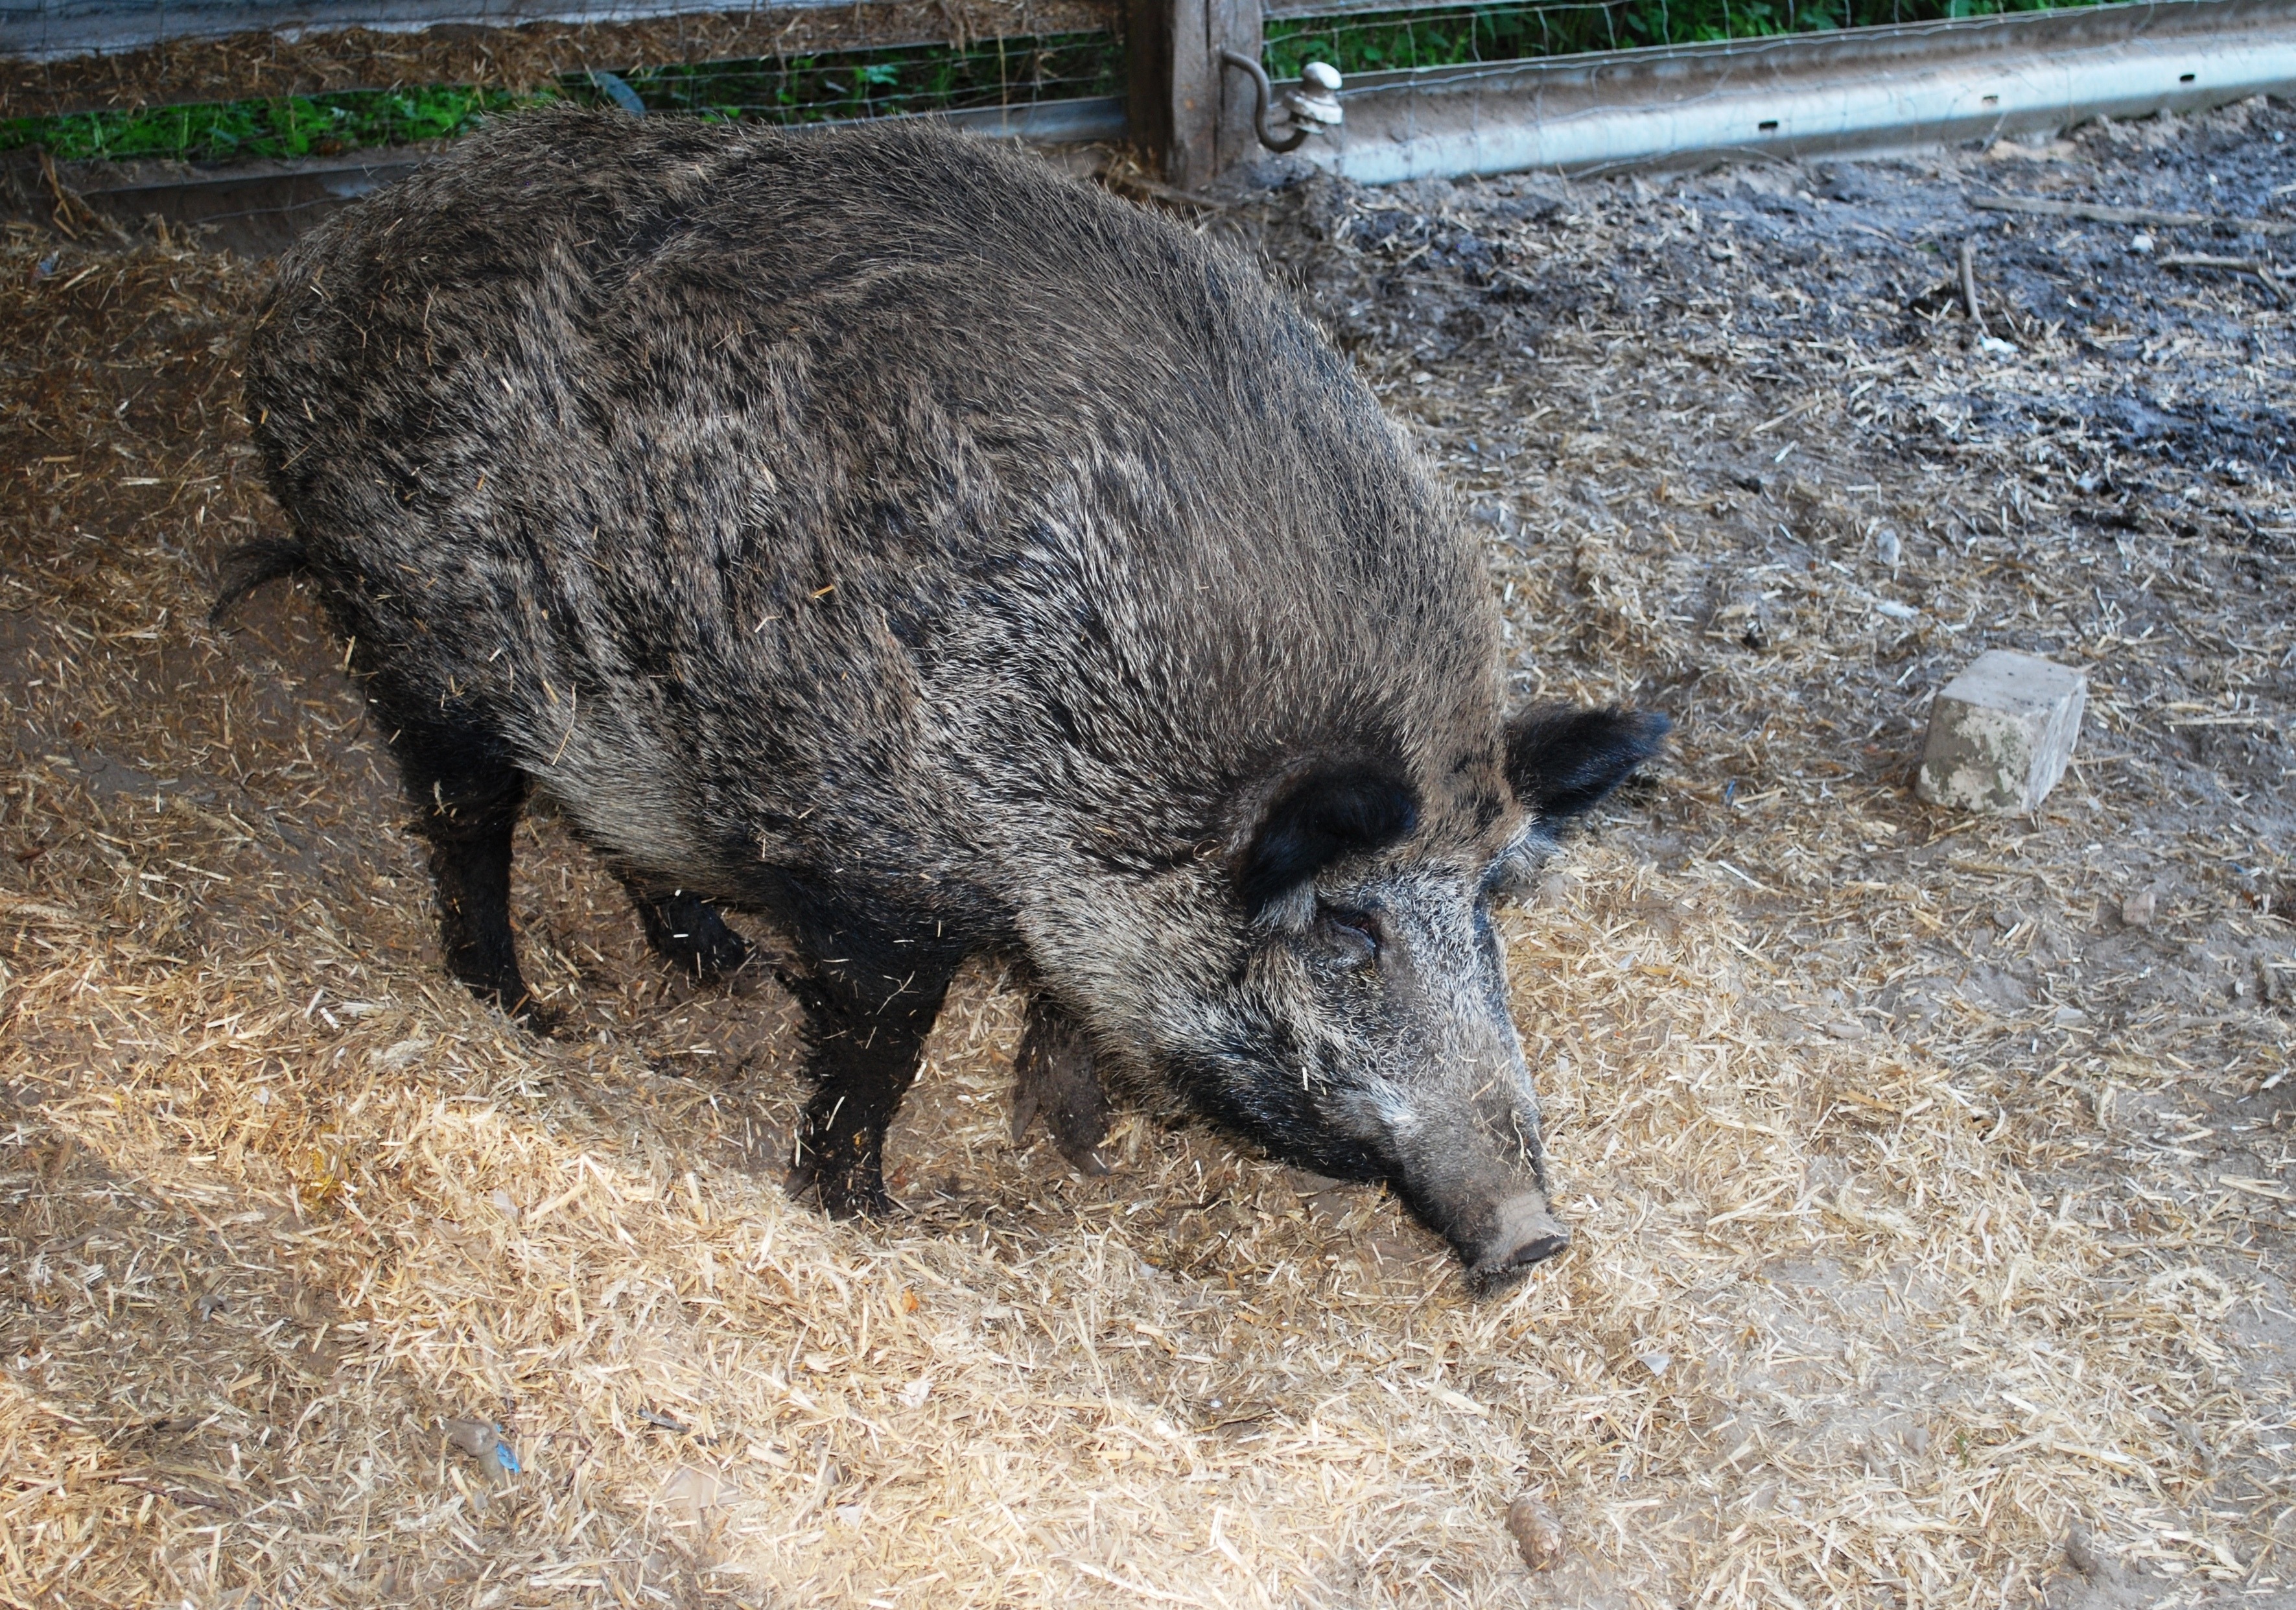
outdoor, farm, wildlife, rural, livestock, ranch, mammal, fauna, farmland, boar, vertebrate, pig, domestic, domestic animals, farm animals, wild boar, domestic pig, pig like mammal, peccary